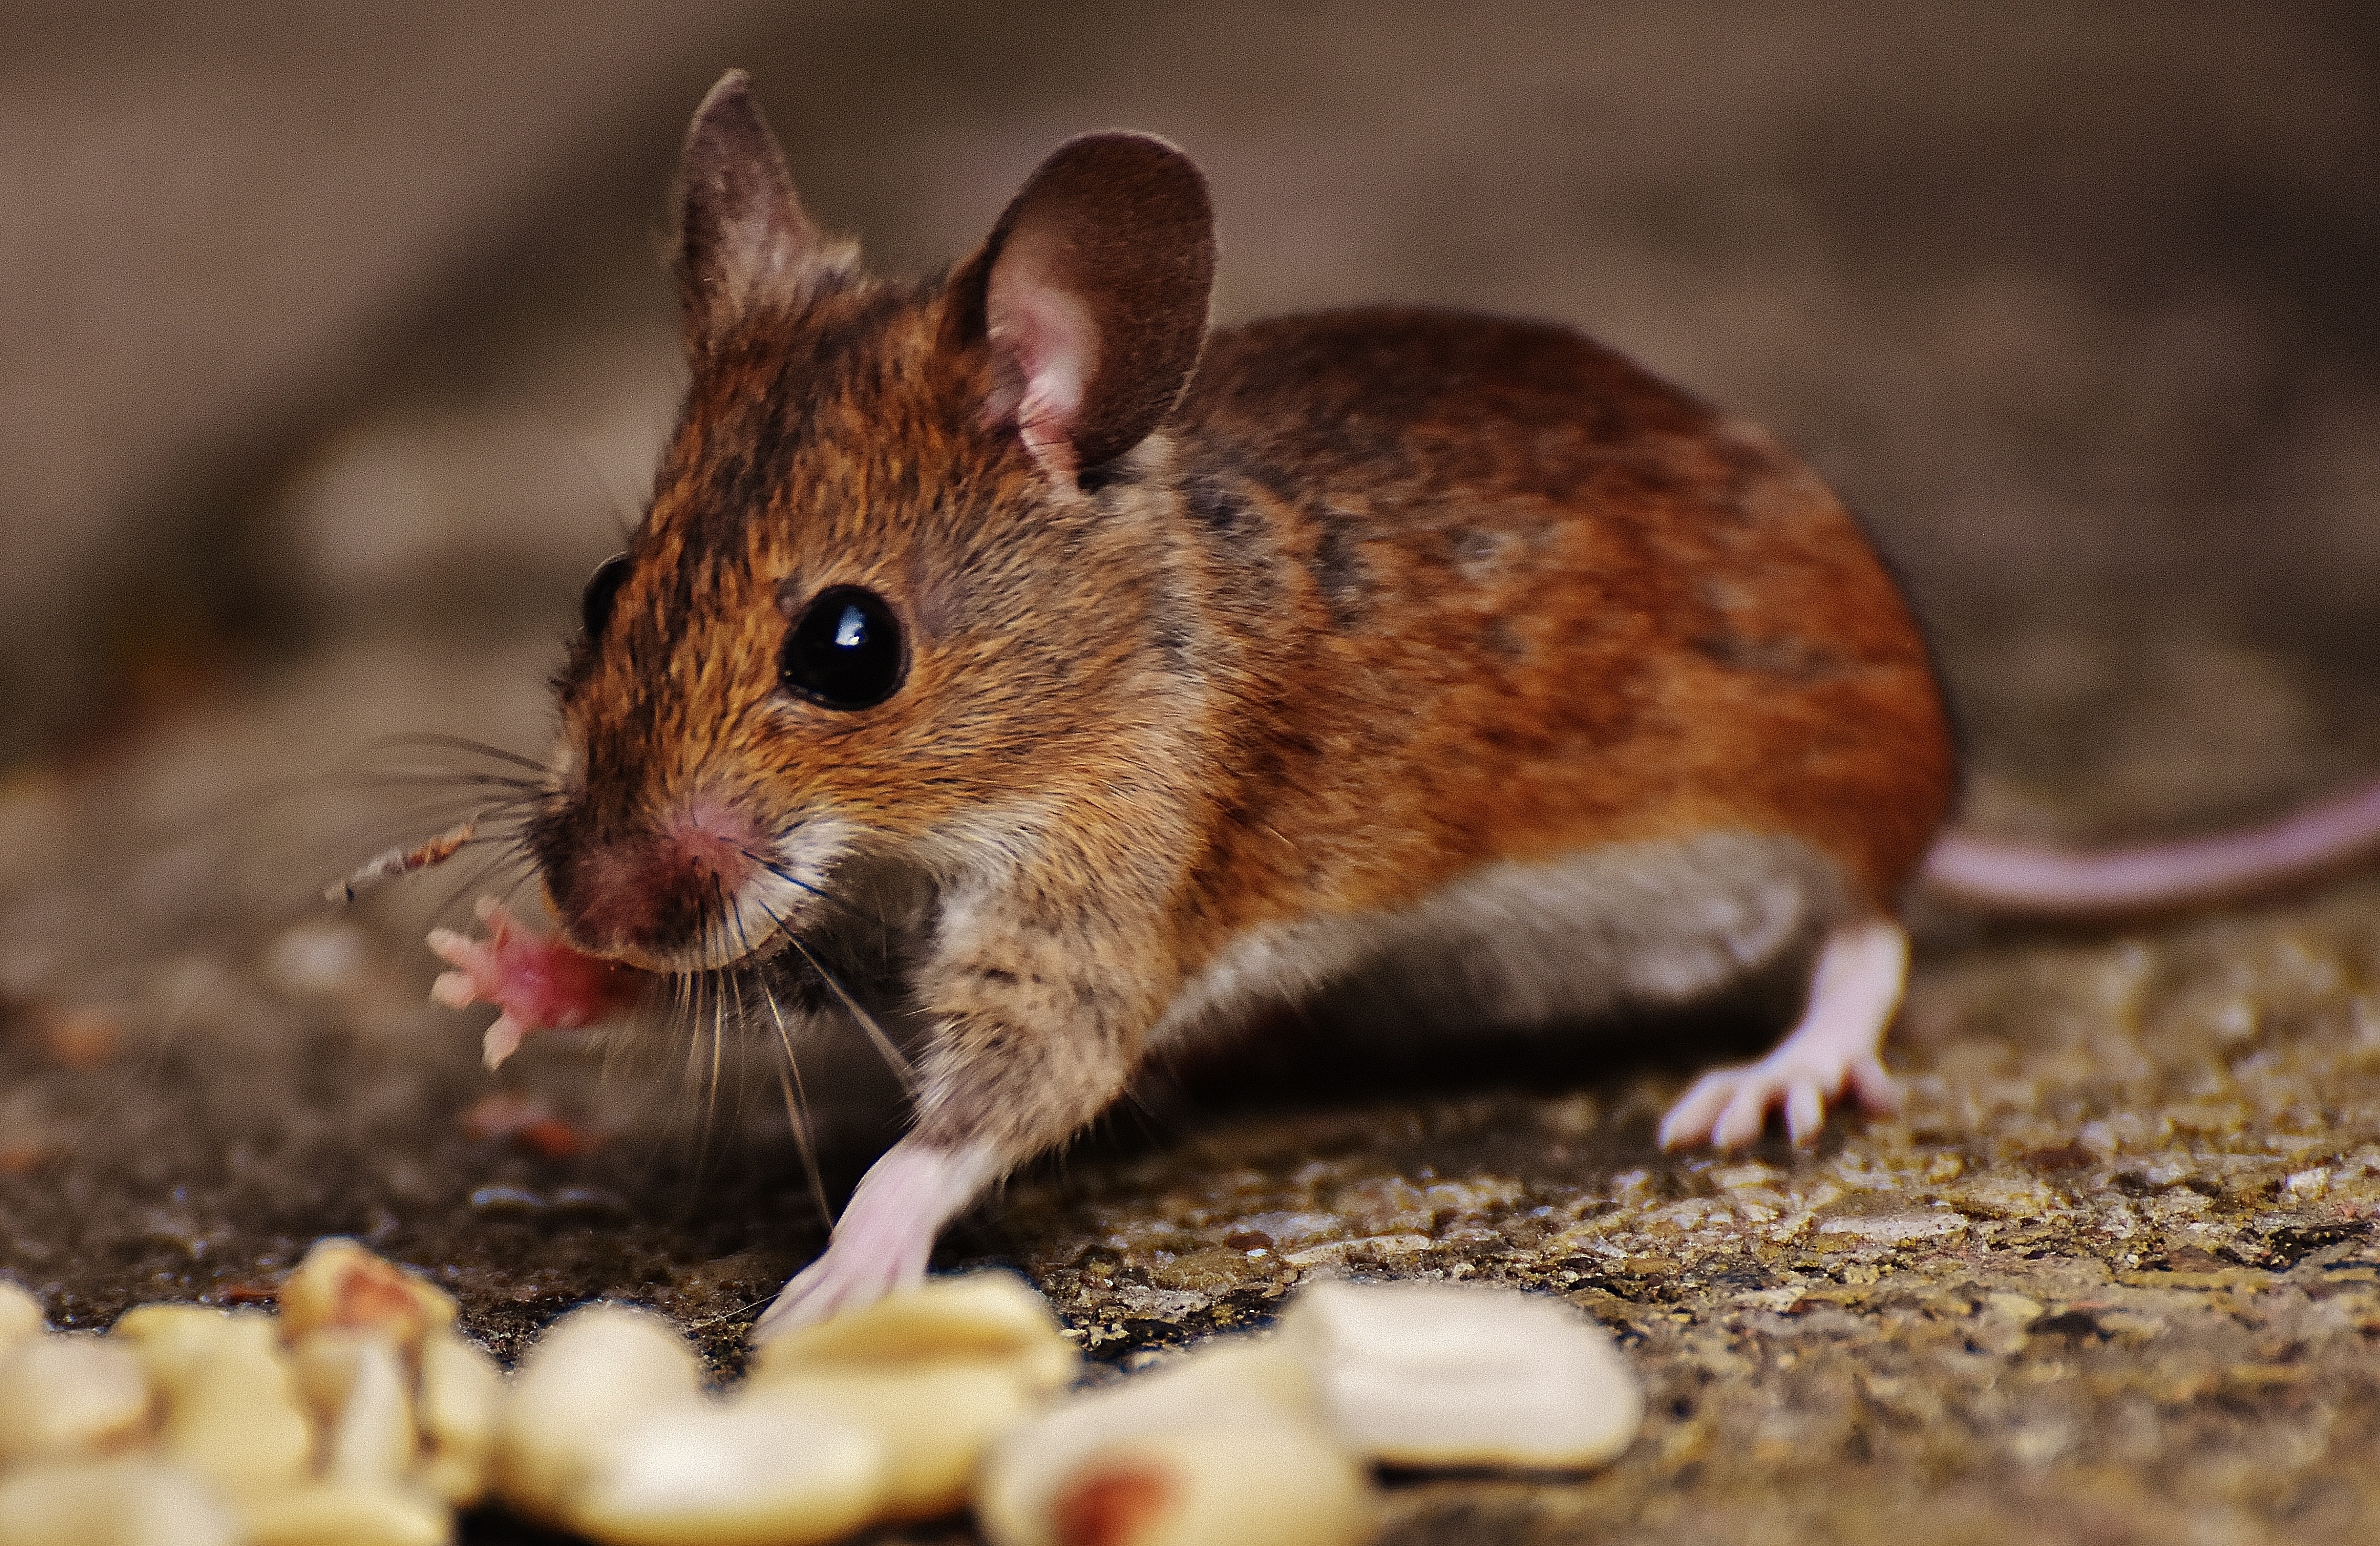
nature, sweet, mouse, animal, cute, wildlife, fur, small, brown, mammal, rodent, fauna, rat, whiskers, vertebrate, funny, nager, mice, button eyes, wood mouse, apodemus sylvaticus, gerbil, muroidea, degu, muridae